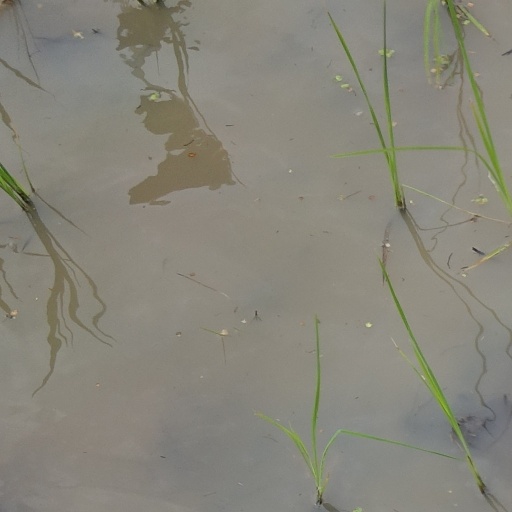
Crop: rice